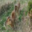
Label: deer